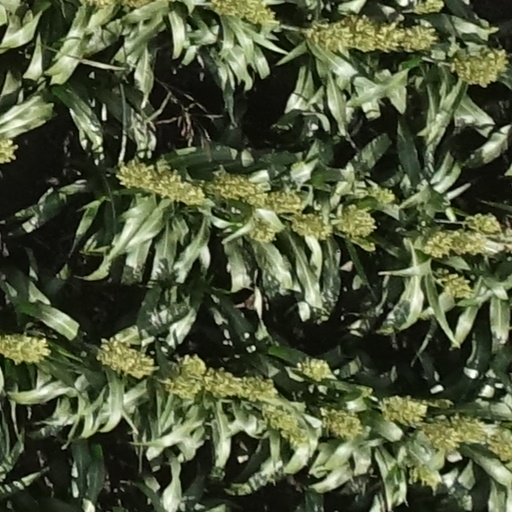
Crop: sorghum